Abel Ferrara

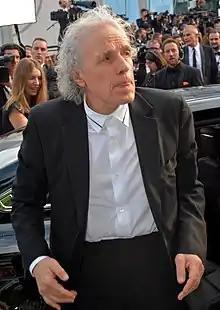
Abel Ferrara at the 2017 Cannes Film Festival

Abel Ferrara (born July 19, 1951) is an American filmmaker. He is best known for the provocative and often controversial content in his movies and his use and redefinition of neo-noir imagery. A long-time independent filmmaker, some of his best known movies include the New York-set, gritty crime thrillers "The Driller Killer" (1979), "Ms .45" (1981), "King of New York" (1990), "Bad Lieutenant" (1992), and "The Funeral" (1996), chronicling violent crime in urban settings with spiritual overtones.